Biconical antenna

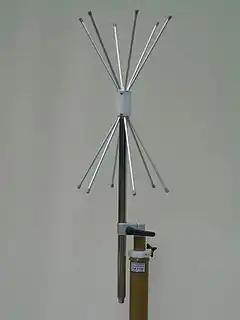
Omnidirectional biconical antenna

The biconical antenna has a broad bandwidth because it is an example of a traveling wave structure; the analysis for a theoretical infinite antenna resembles that of a transmission line. For an infinite antenna, the characteristic impedance at the point of connection is a function of the cone angle only and is independent of the frequency.